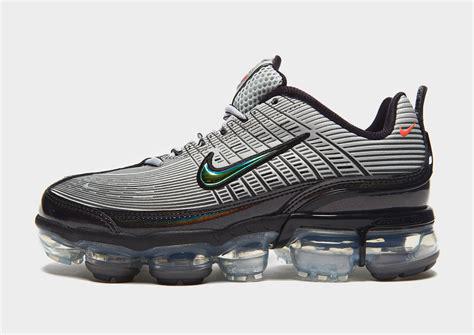
Brand: Nike
Model: Air Vapormax 360